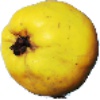
Label: quince